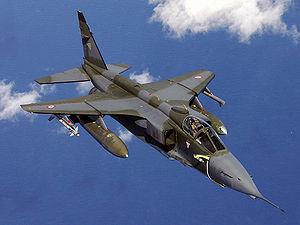
Un Jaguar A de l'Escadron de Chasse 1/7 Provence, portant l'insigne de l'escadrille SPA 77 (""Croix de Jérusalem"") au dessus de la mer adriatique en support de l'opération Joint Forge le 8 avril 2003."
La 7ᵉ escadre de chasse est une ancienne unité de chasse de l'armée de l'air française activée le 17 novembre 1951 à Bizerte et dissoute sur la base de Saint Dizier.
Le SEPECAT Jaguar est un avion militaire de conception franco-britannique dont la version monoplace est destinée à l'attaque au sol et la version biplace à l'entraînement avancé. Mis en service en 1973, il a été construit à un peu plus de 600 exemplaires utilisés par six pays, dont l'Inde qui l'a construit sous licence.
L'escadron de chasse 1/7 Provence est une unité de combat de l'Armée de l'Air française. Basé sur la Base aérienne 113 Saint-Dizier-Robinson jusqu'au 24 juin 2016, l'escadron est depuis basé à Al Dhafra aux Émirats Arabes Unis. L'escadron a été la deuxième unité de l'Armée de l'Air à avoir reçu des Rafale, après l'escadron 05/330 "Côte d'argent".
Cet article contient une liste des avions militaires des années 1970 à la fin du XXᵉ siècle. La liste est classée selon l'ordre alphabétique des pays.